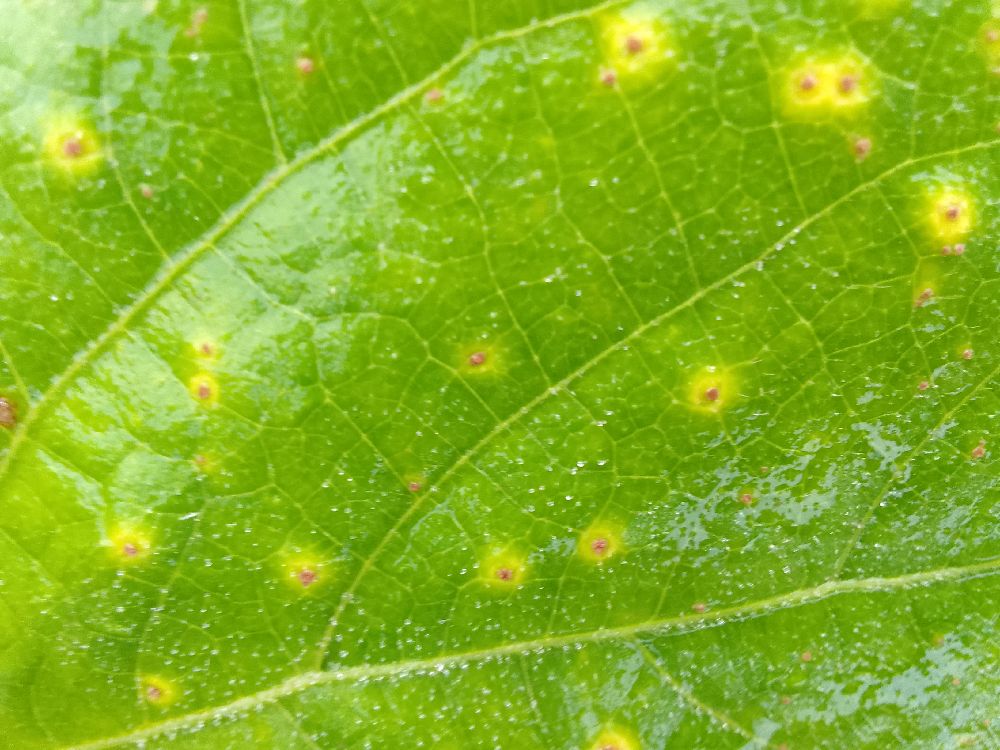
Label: rust